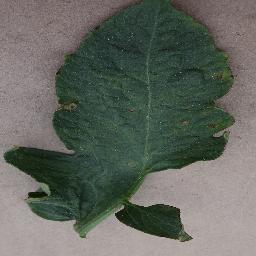
Label: Tomato___Bacterial_spot